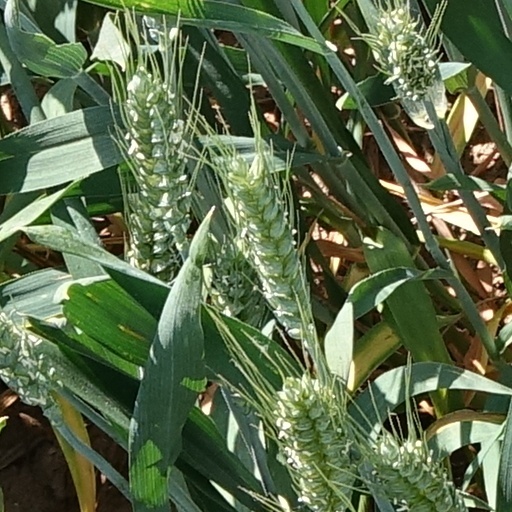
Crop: wheat